Who's the Boss (2020 film)

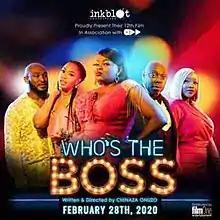
Promotional poster

Who's The Boss is a 2020 Nigerian romantic comedy film produced, written, and directed by Chinaza Onuzo (Naz Onuzo) in his directorial debut. The film stars Sharon Ooja, Funke Akindele and Blossom Chukwujekwu in the lead roles. It premiered on 16 February 2020 in Lagos. The film was released theatrically on 28 February 2020 and received positive reviews, becoming a box office success.